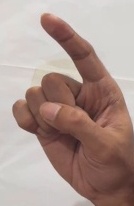
ASL sign: Z